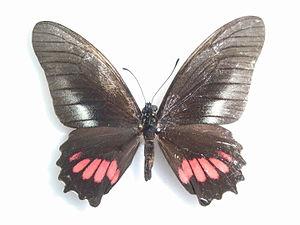
Mimoides ariarathes est une espèce d'insectes lépidoptères qui appartient à la famille des Papilionidae, à la sous-famille des Papilioninae et au genre Mimoides.